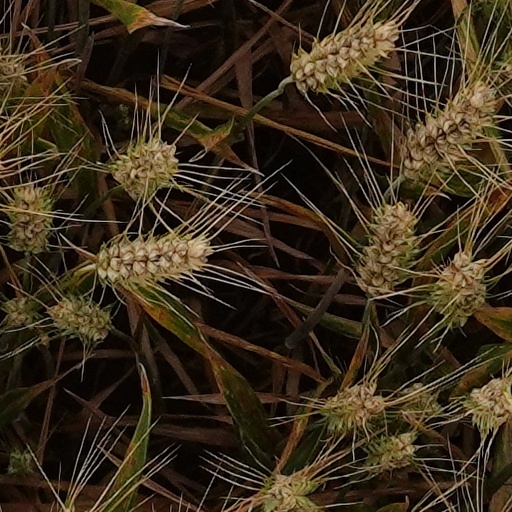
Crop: wheat